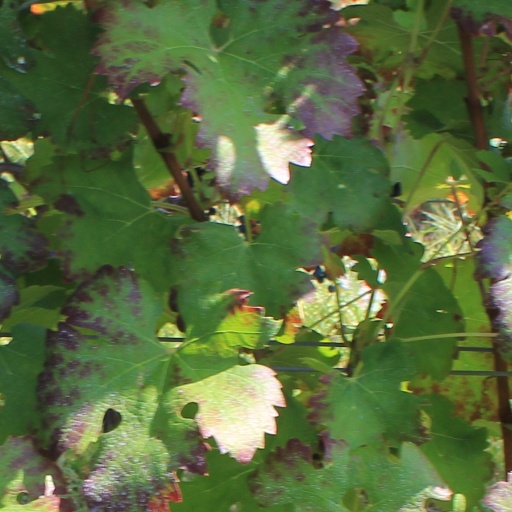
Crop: grape